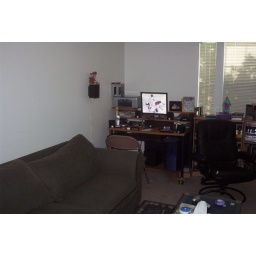
computer desk and comfiest couch in the world